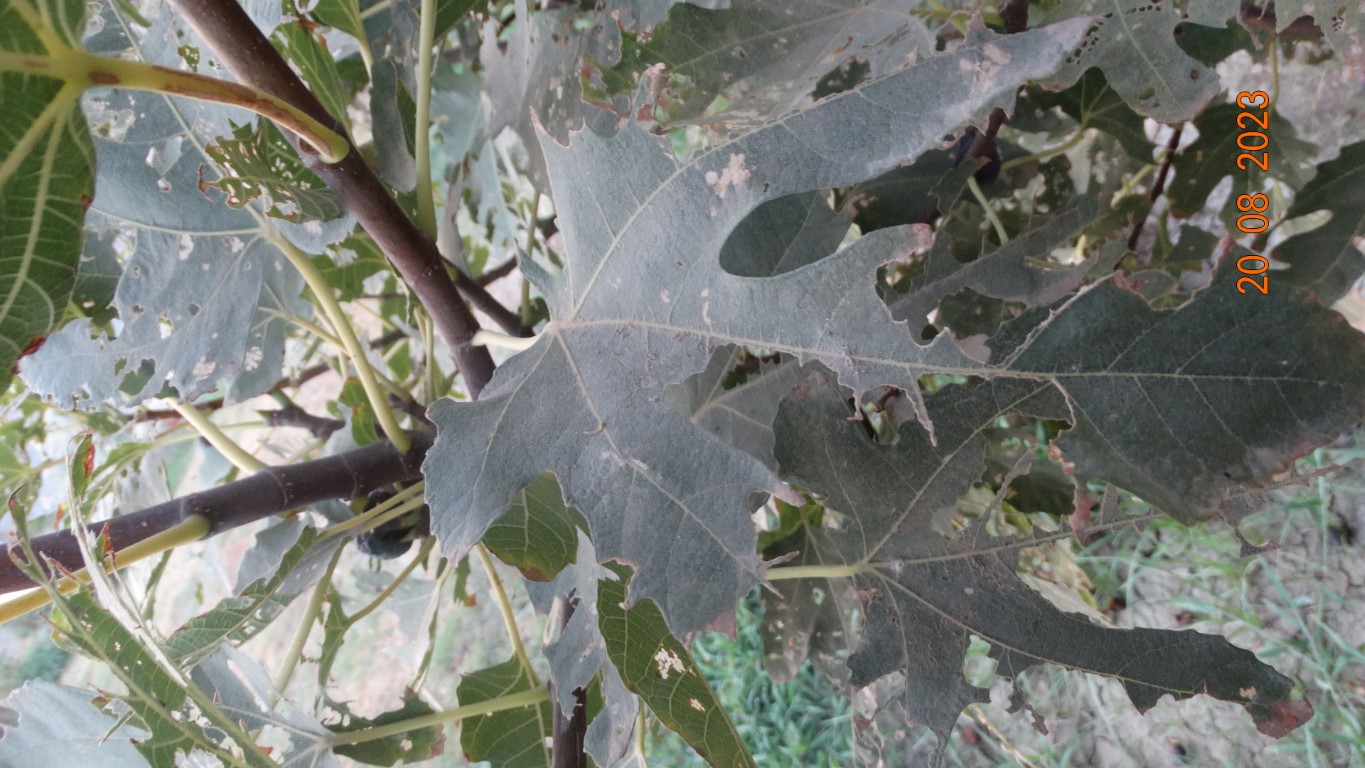
Label: infected